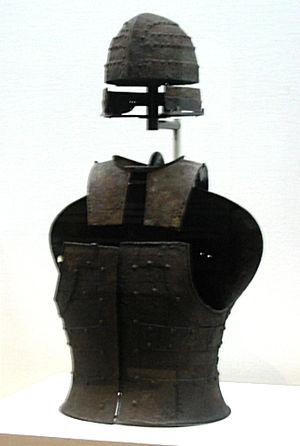
L’armure japonaise est un équipement traditionnel japonais destiné à la protection individuelle. Ce type d’armure était porté entre autres par les samouraïs et les daïmyos. Elle est constituée de plusieurs parties. L'assemblage des pièces de l'armure est conçu de manière à nuire le moins possible à la mobilité.
La période Kofun, ère de Kofun, ou plus exactement période des kofun est une ère de l'histoire du Japon qui va d'environ 250 à 538 de l'ère commune. Elle suit la période Yayoi et précède la période Asuka. Elle se situe à la fin de la Proto-histoire du Japon et relève de l'âge du fer qui commence à la période Yayoi, au Japon. La période Kofun et la période Asuka qui la suit sont parfois désignées collectivement comme la période Yamato.